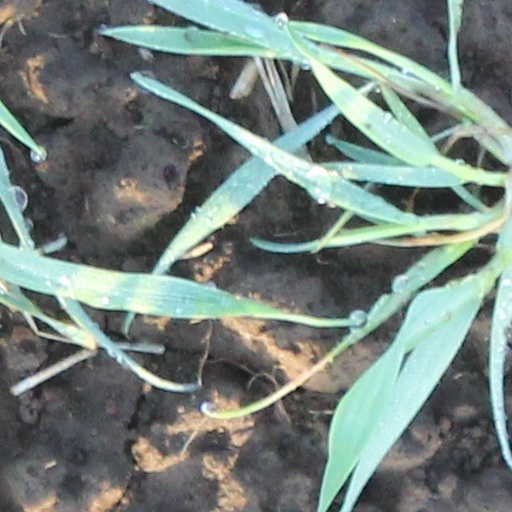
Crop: wheat